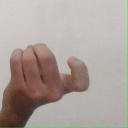
अक्षर: ज